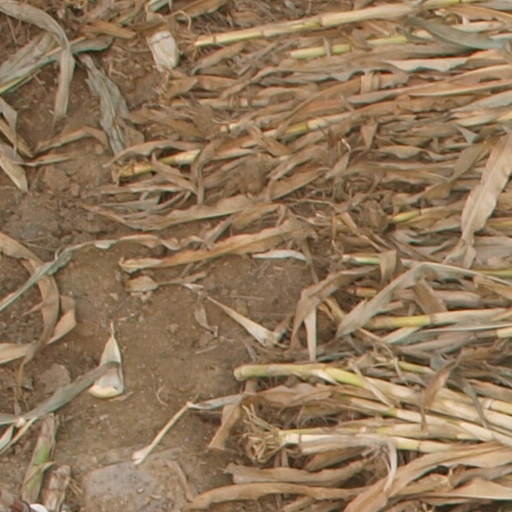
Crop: maize; corn